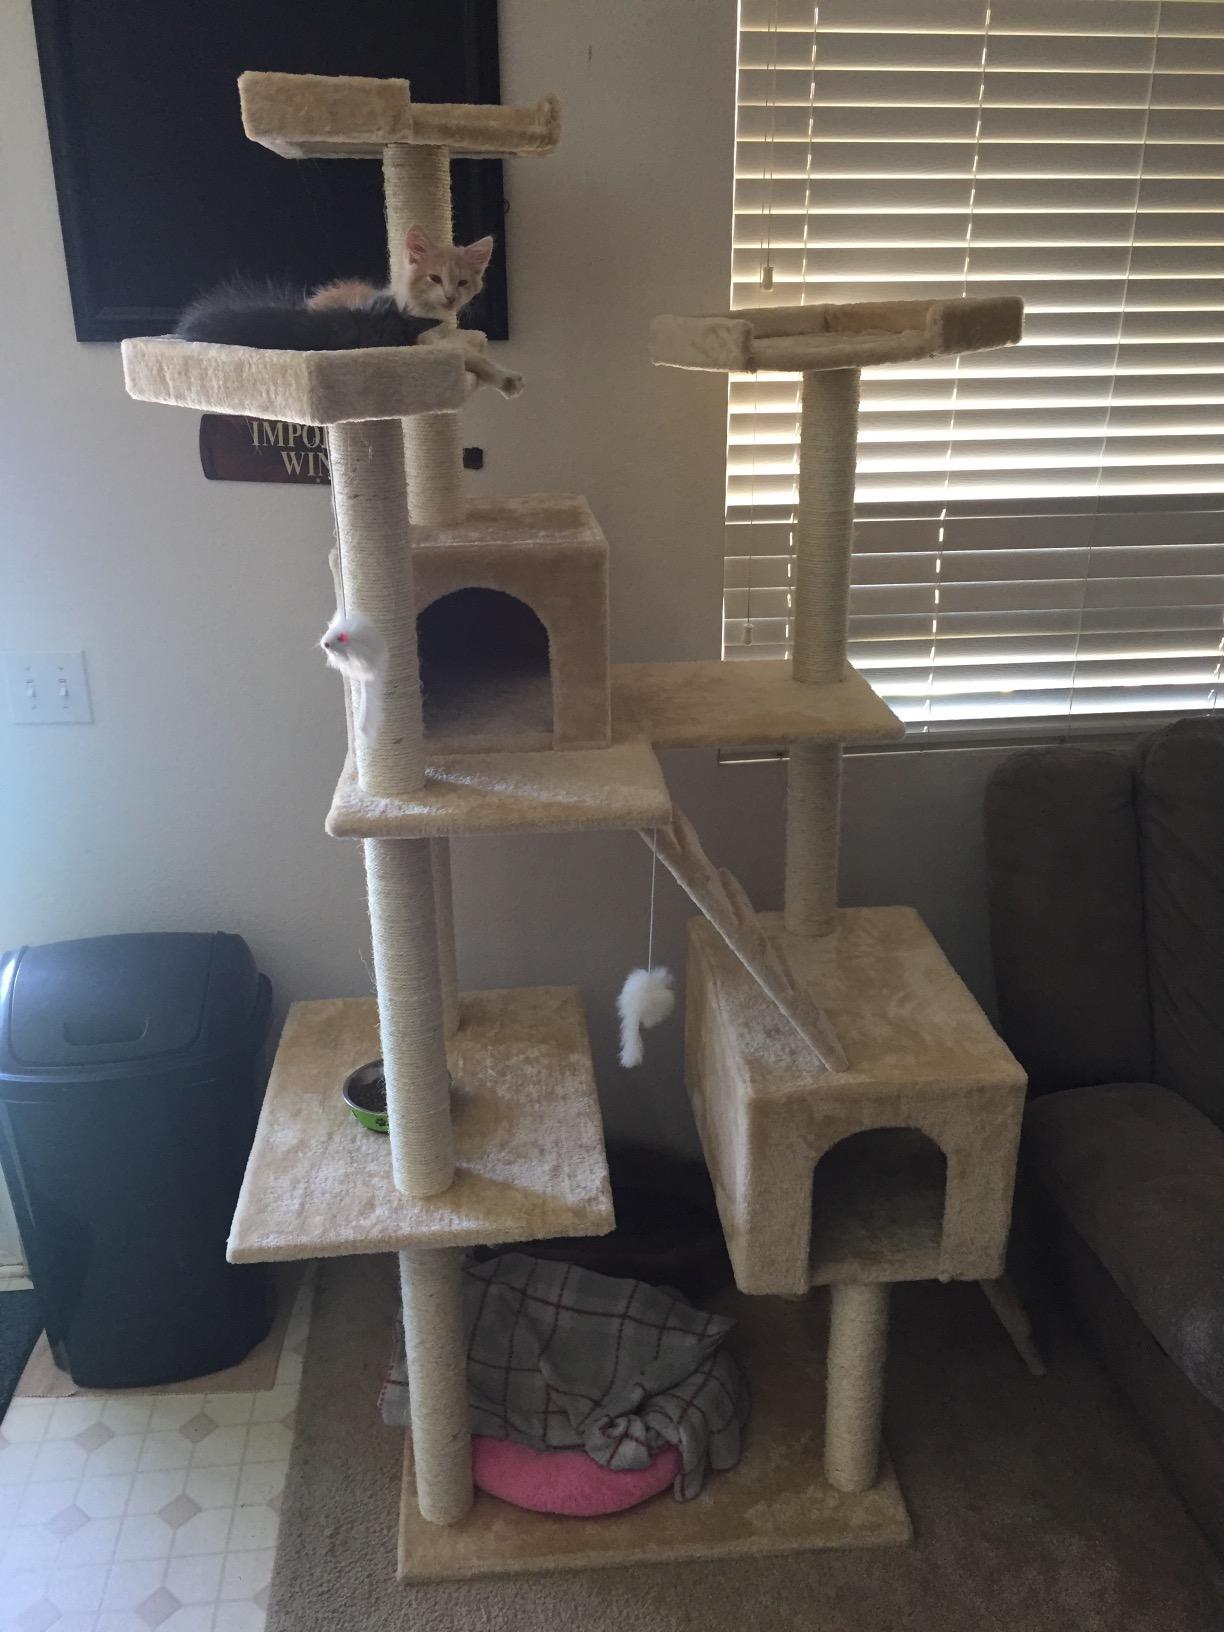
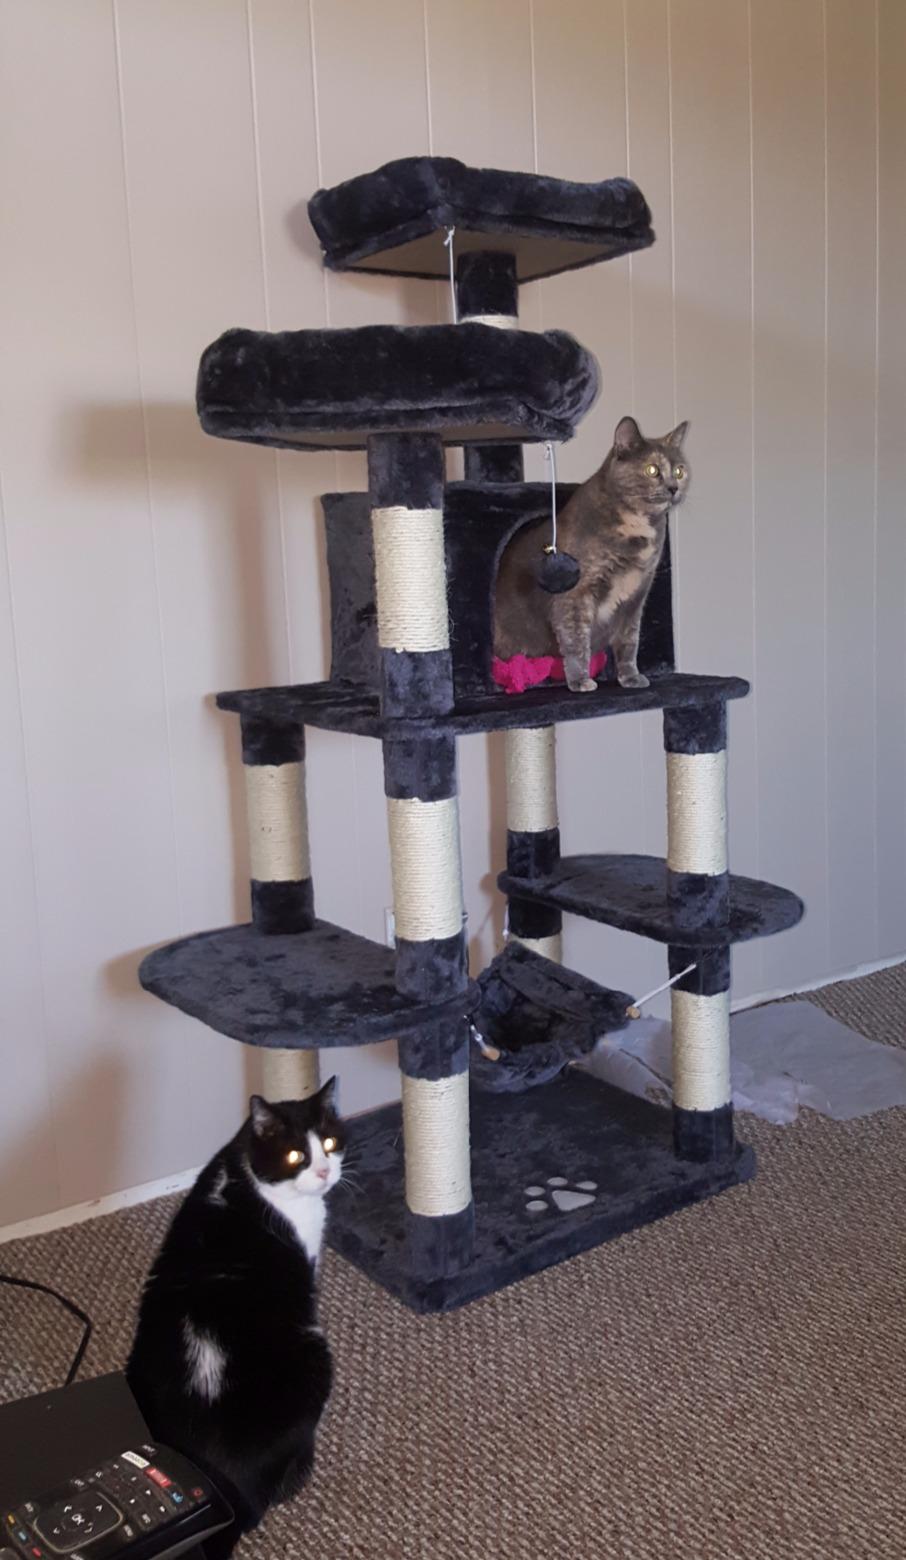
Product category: items_cat tree
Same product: no